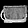
Label: Bag